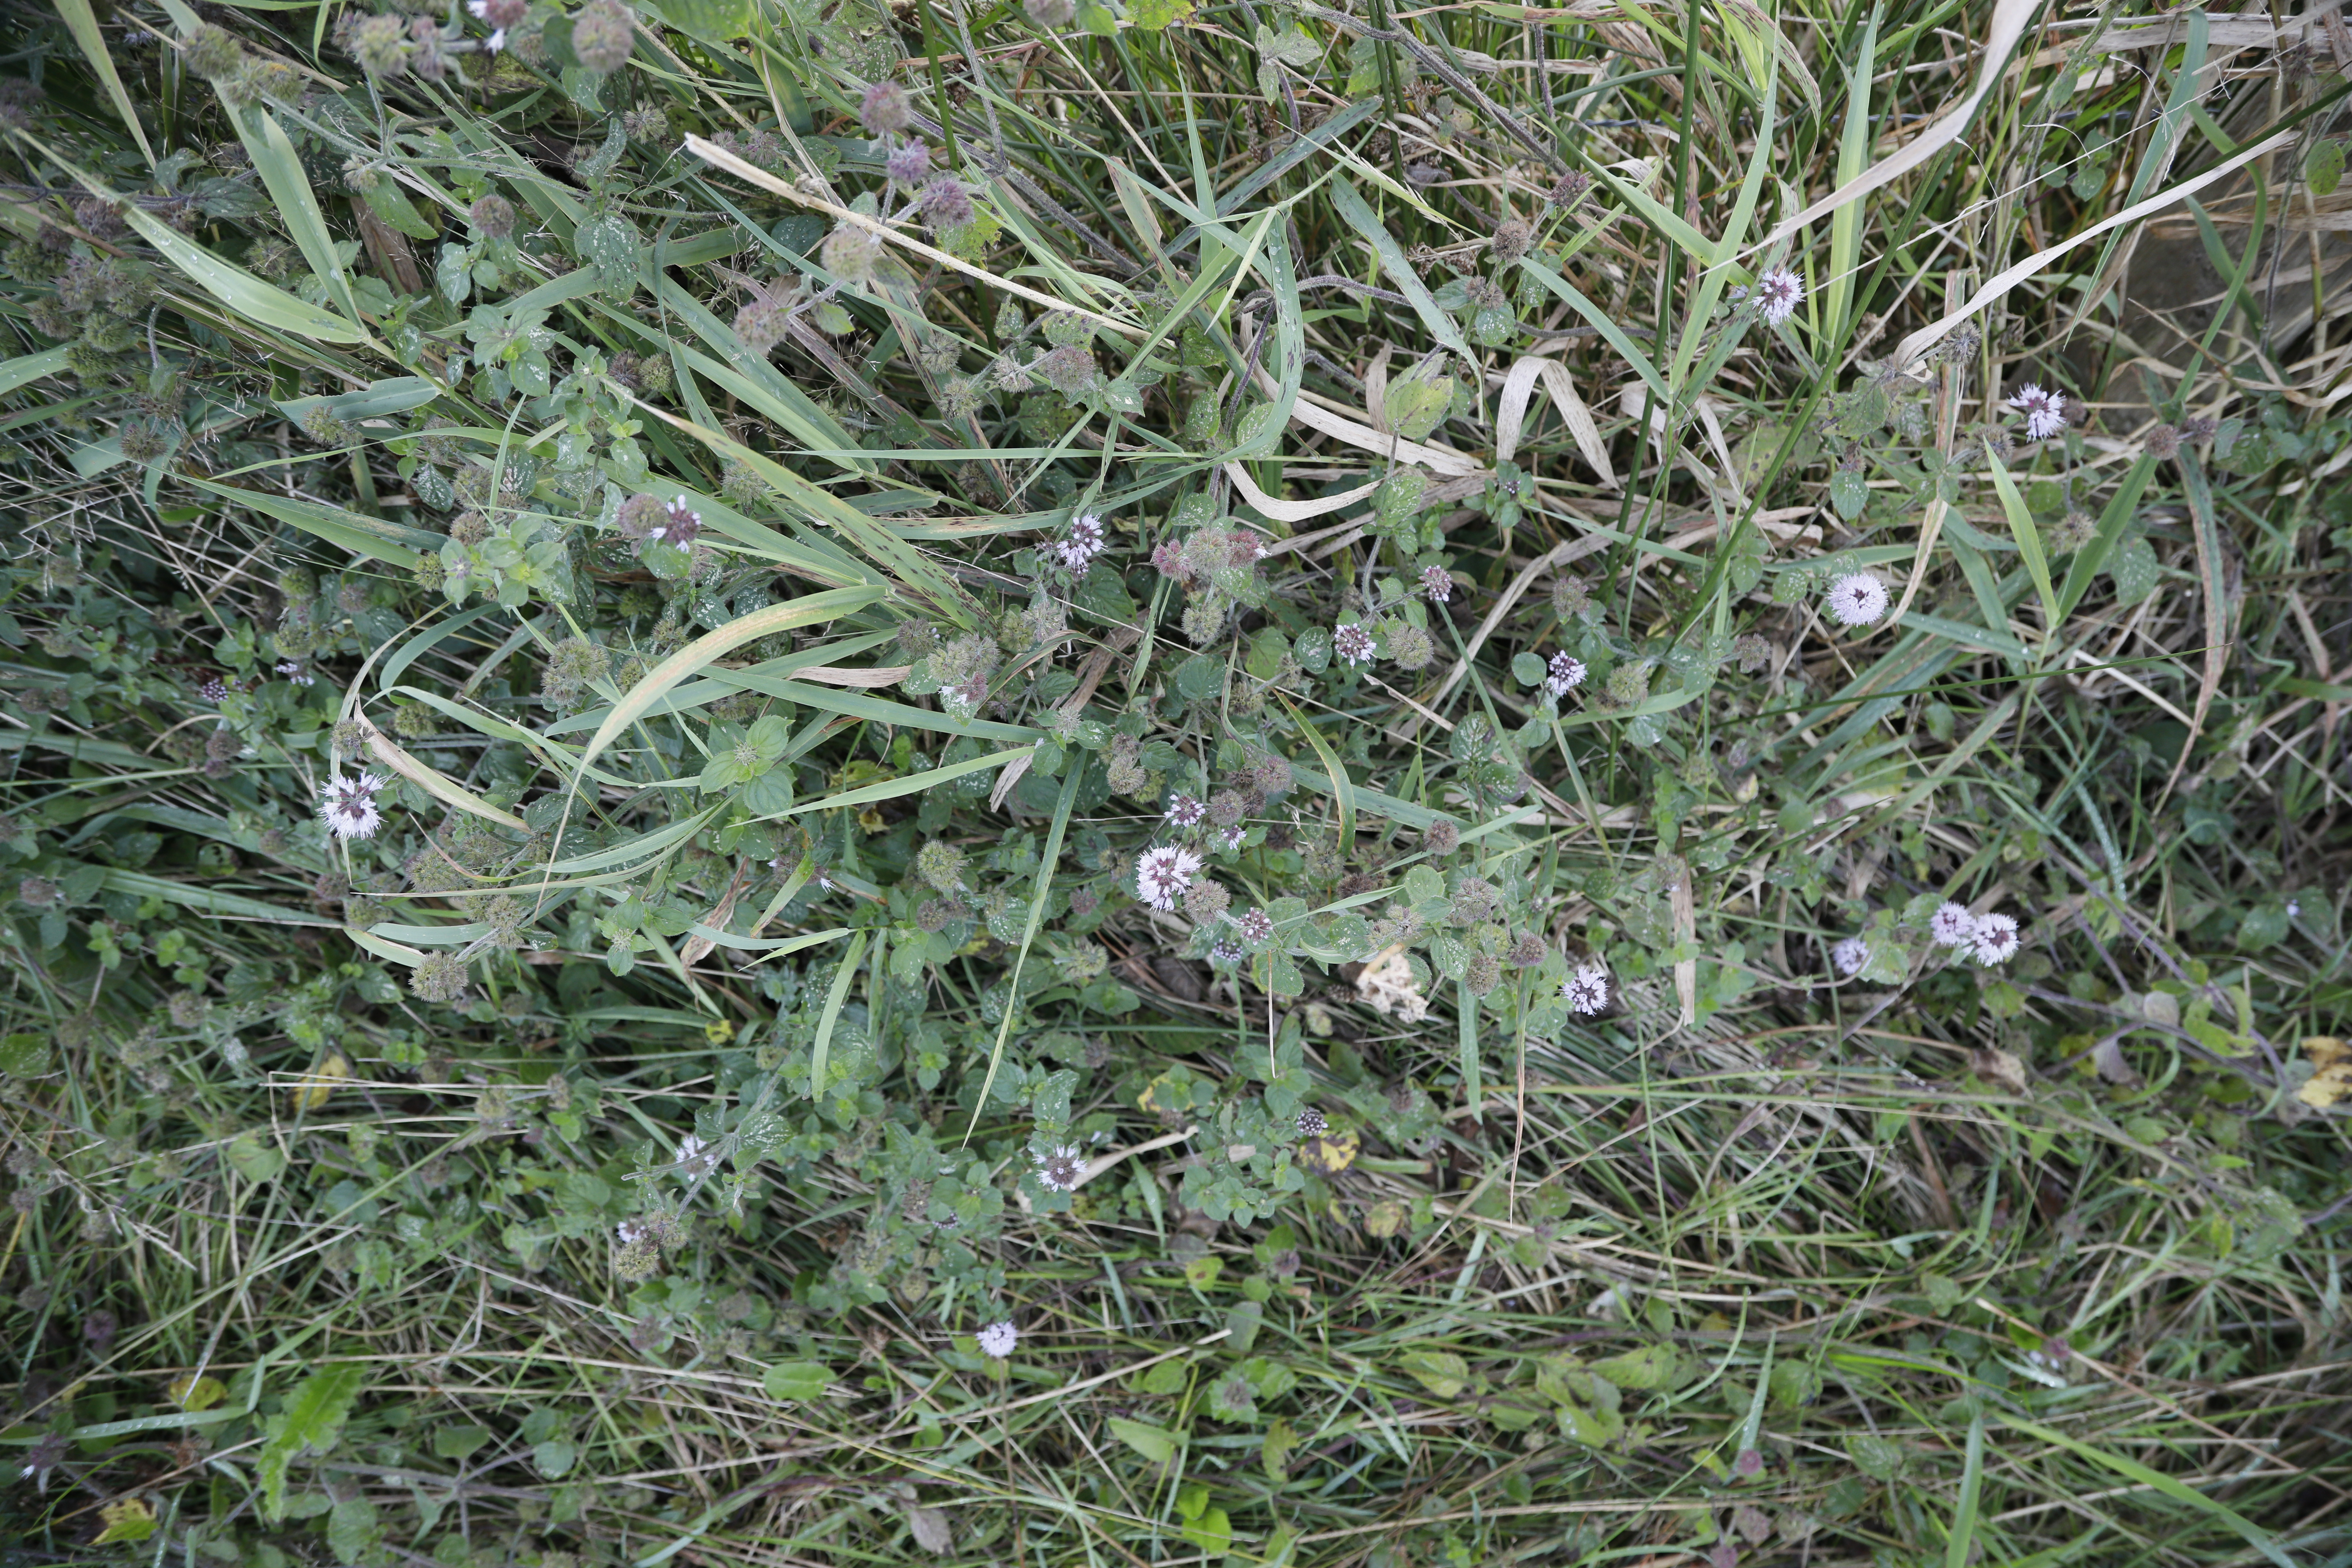
Plant species: Mentha aquatica